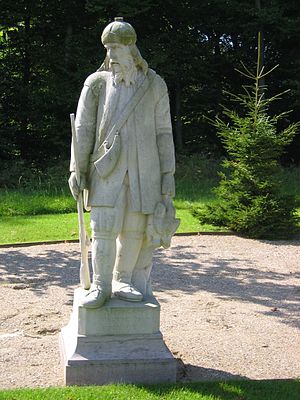
Nordmandsdalen
Statue i Nordmandsdalen:
Jæger - Kinservik, Nordmandsdalen, Fredensborg Slotshave, Danmark